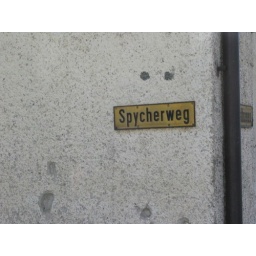
A street sign in Weggis.